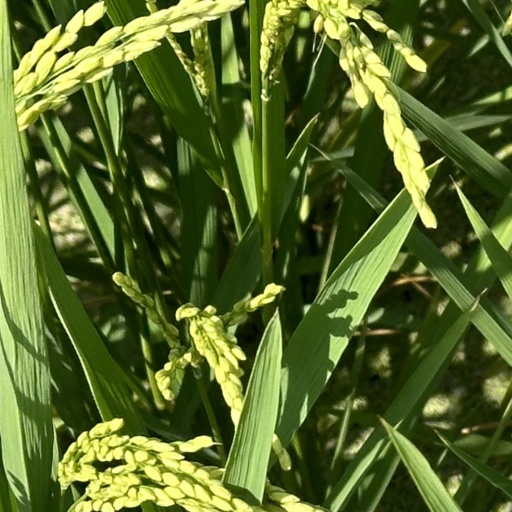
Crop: rice